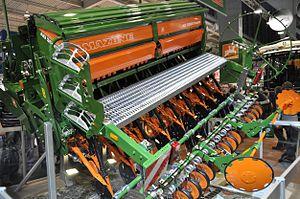
Les herbicides de pré-levée sont un groupe d'herbicides destinés à être appliqués sur le sol « avant la levée de la culture » de manière à supprimer les mauvaises herbes dès leur germination.